Serra do Mar

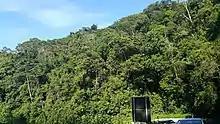
Atlantic Forest seen next to the Oswaldo Cruz highway, in Serra do Mar State Park, near Ubatuba.

The mountain ranges are discontinuous in several places and are given individual names such as Serra de Bocaina, Serra de Paranapiacaba, Serra Negra, Serra dos Órgãos, Serra do Indaiá, etc. The range also extends to some large islands near the coastline, such as Ilhabela and Ilha Anchieta. With an altitude of , Pico da Caledônia in Nova Friburgo is among the highest points in Serra do Mar.